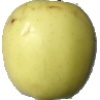
Label: images